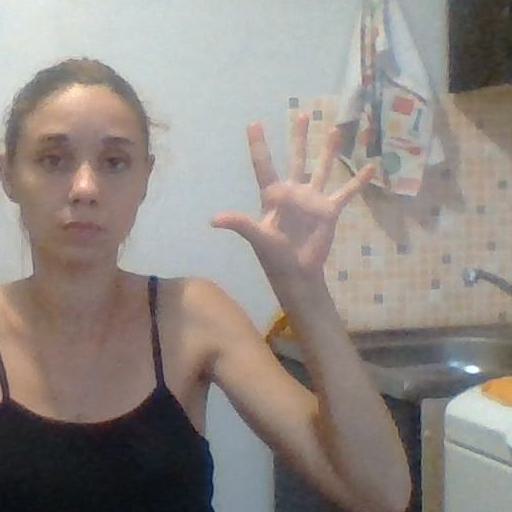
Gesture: palm